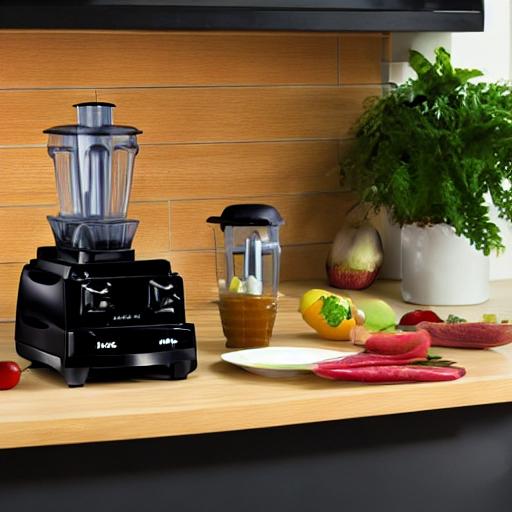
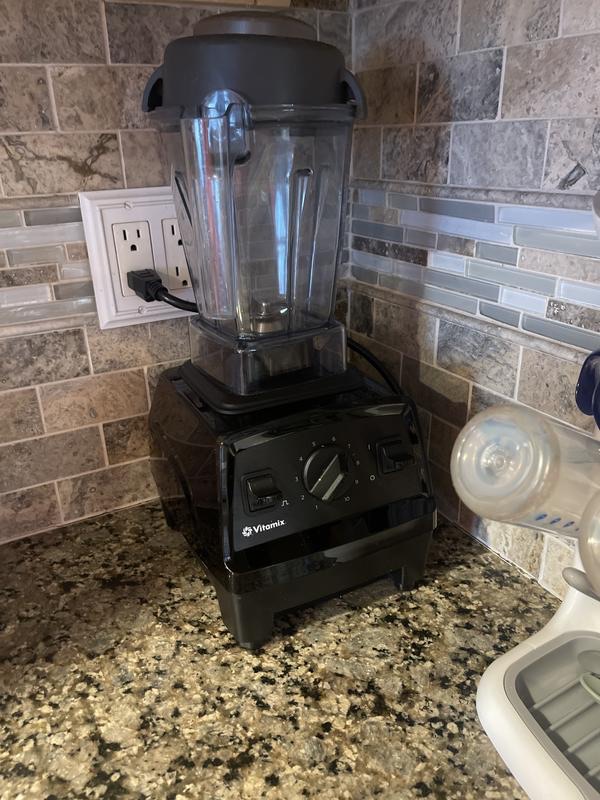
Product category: items_blender
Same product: no